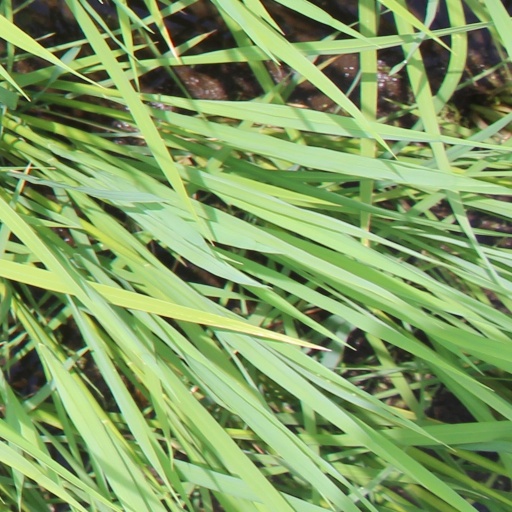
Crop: rice